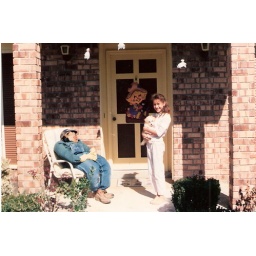
Loved decorating for the holidays and small white dogs back then too. That's Mino in my arms.